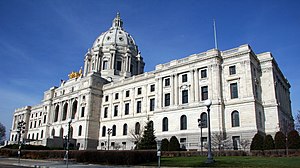
Minnesota / Politik
Parlamentet i Minnesota
Minnesota er en delstat, der ligger i det nordligste USA og grænser til Canada og delstaterne: Wisconsin, Iowa, South Dakota og North Dakota. Statens hovedstad er Saint Paul, mens Minneapolis er statens største by. Minnesota blev optaget som en delstat i USA den 11. maj 1858.